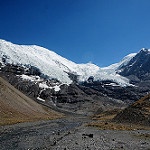
Label: glacier